The Sentimental Bloke

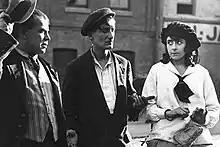
Tauchert, Emery and Lyell during the filming of "The Sentimental Bloke"

C. J. Dennis' original book had been a best seller since its publication in 1915. It was read by executive J. D. Williams who gave Raymond Longford a copy and suggested it might make a good movie. Longford gave it to his partner Lottie Lyell and she was supportive.